Dollar, Clackmannanshire

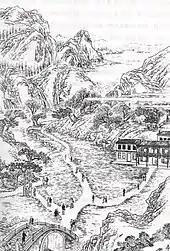
A sketch of the Mill Green in the 19th century by Wang Tao

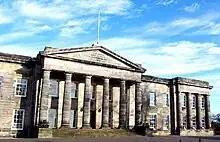
Dollar Academy (Playfair building)

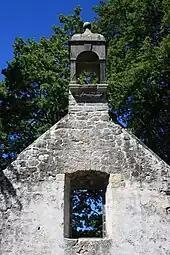
The ruins of Old Dollar Parish Church

Dollar Academy was founded in 1818 with a bequest from a Dollar native, Captain John McNabb, who had allegedly made his fortune in the slave trade. Amongst the many notable pupils at the academy are James Dewar, the inventor of the vacuum flask; the grandsons of Haile Selassie I of Ethiopia; the second Presiding Officer (Speaker) of the Scottish Parliament, George Reid; BBC Gaza correspondent Alan Johnston; and political journalist for "The Scotsman", the "News of the World" and "The Spectator" magazines, Fraser Nelson.